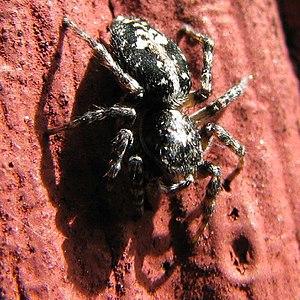
Attulus terebratus est une espèce d'araignées aranéomorphes de la famille des Salticidae.